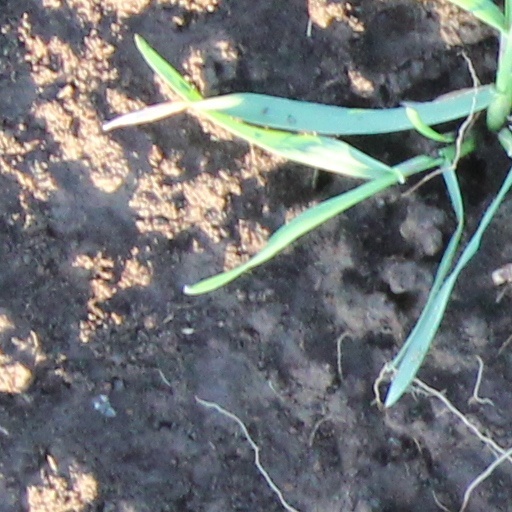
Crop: wheat